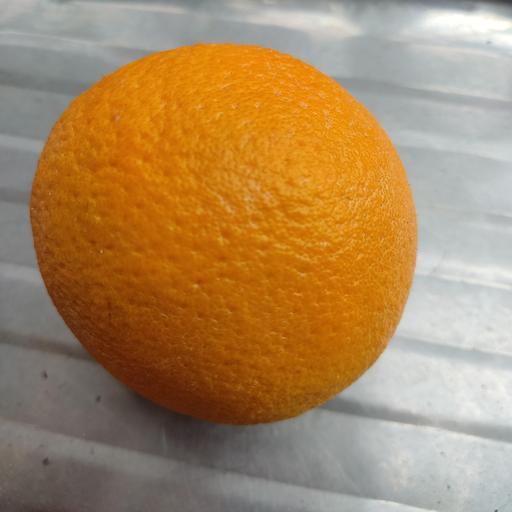
Crop type: Malta